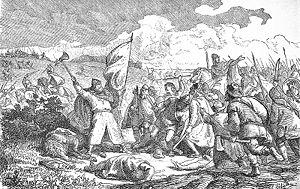
Lorenz Frølich, né à Copenhague le 25 octobre 1820 et mort le 25 octobre 1908, est un peintre, illustrateur et aquafortiste danois.
Cette page concerne l'année 1157 du calendrier julien.